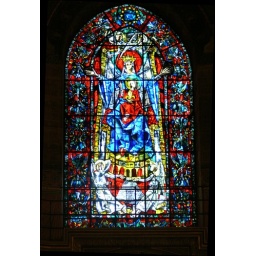
Stained glass window in Strasbourg catherdral.